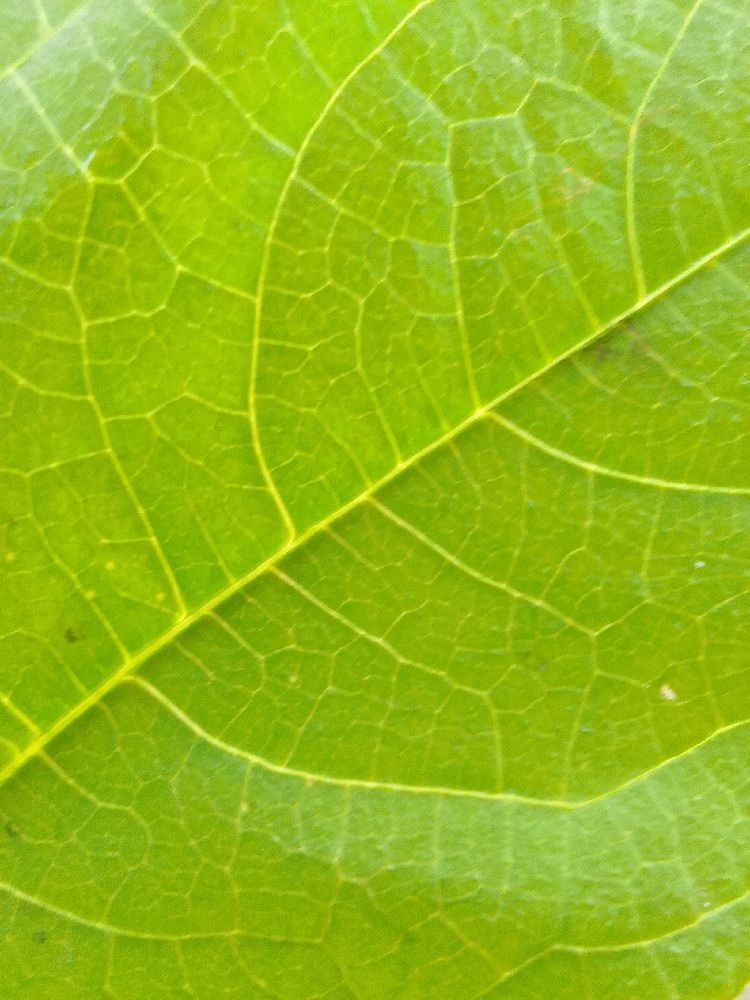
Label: healthy